Juha Helppi

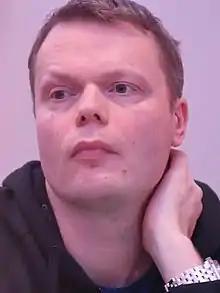
Juha Helppi, 2017

Juha Helppi (born 4 March 1977) is a Finnish professional poker player from Helsinki.